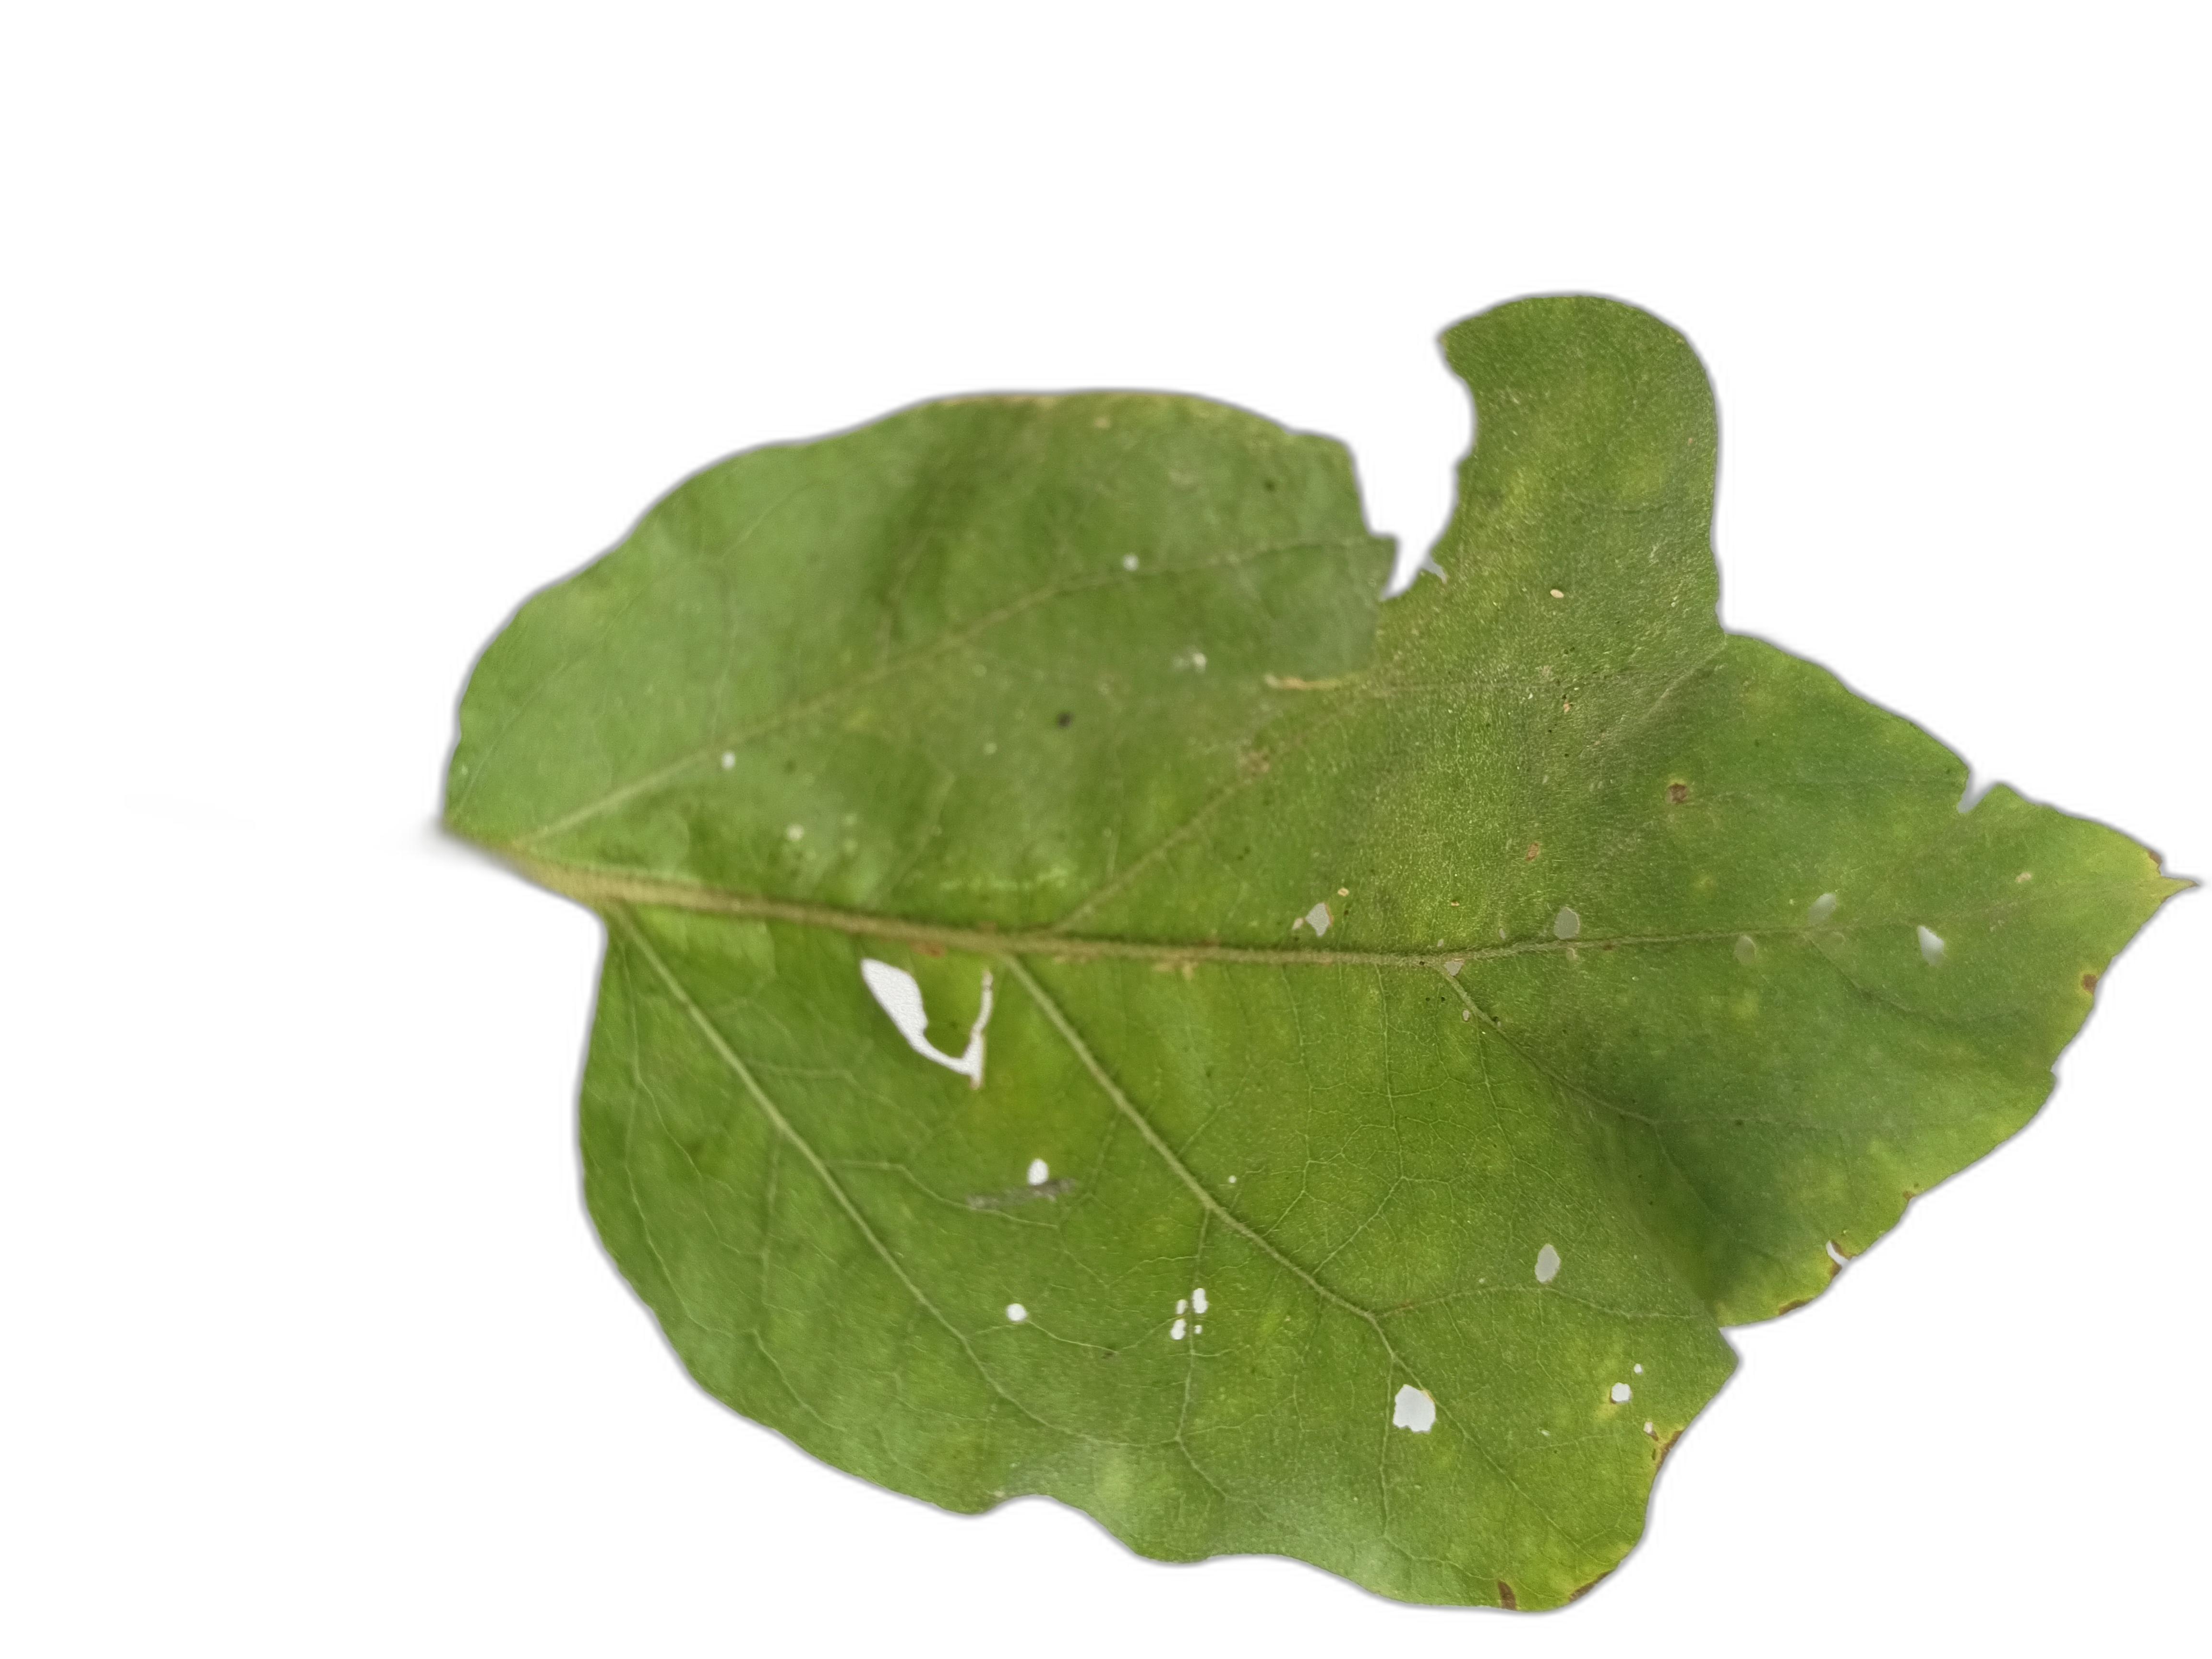
Label: Insect Pest Disease